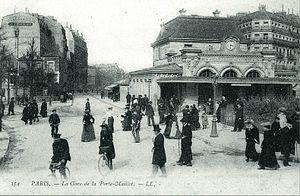
La liste des gares de la ligne de Petite Ceinture recense les gares de cette ligne ferroviaire située à Paris, en France.
La gare de Neuilly - Porte Maillot est une gare ferroviaire française de la ligne d'Ermont - Eaubonne à Champ-de-Mars, située dans le 17ᵉ arrondissement de Paris. Elle est desservie par les trains de la ligne C du RER.
La ligne de Pont-Cardinet à Auteuil – Boulogne, également dénommée ligne d'Auteuil, est une ancienne ligne de chemin de fer française de huit kilomètres de longueur à voie normale, située dans les 16ᵉ et 17ᵉ arrondissements de Paris. Elle reliait initialement la gare Saint-Lazare à la gare d'Auteuil-Boulogne, parcours limité de la gare de Pont-Cardinet à Auteuil à partir de 1922.